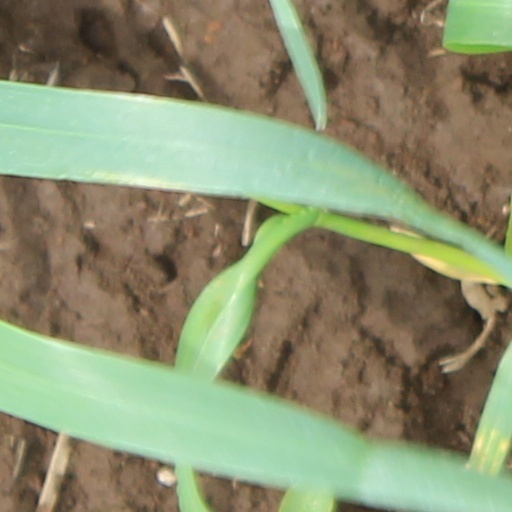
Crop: wheat